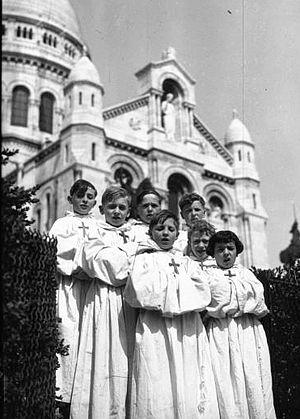
Les Petits Chanteurs à la croix de bois devant la basilique du Sacré-Cœur de Montmartre en 1936.
La manécanterie des Petits Chanteurs à la Croix de Bois est un chœur de garçons créé en 1907 par Paul Berthier et Pierre Martin, et longtemps dirigée par l'abbé Fernand Maillet. Depuis septembre 2014, la manécanterie est basée à Autun en Bourgogne.